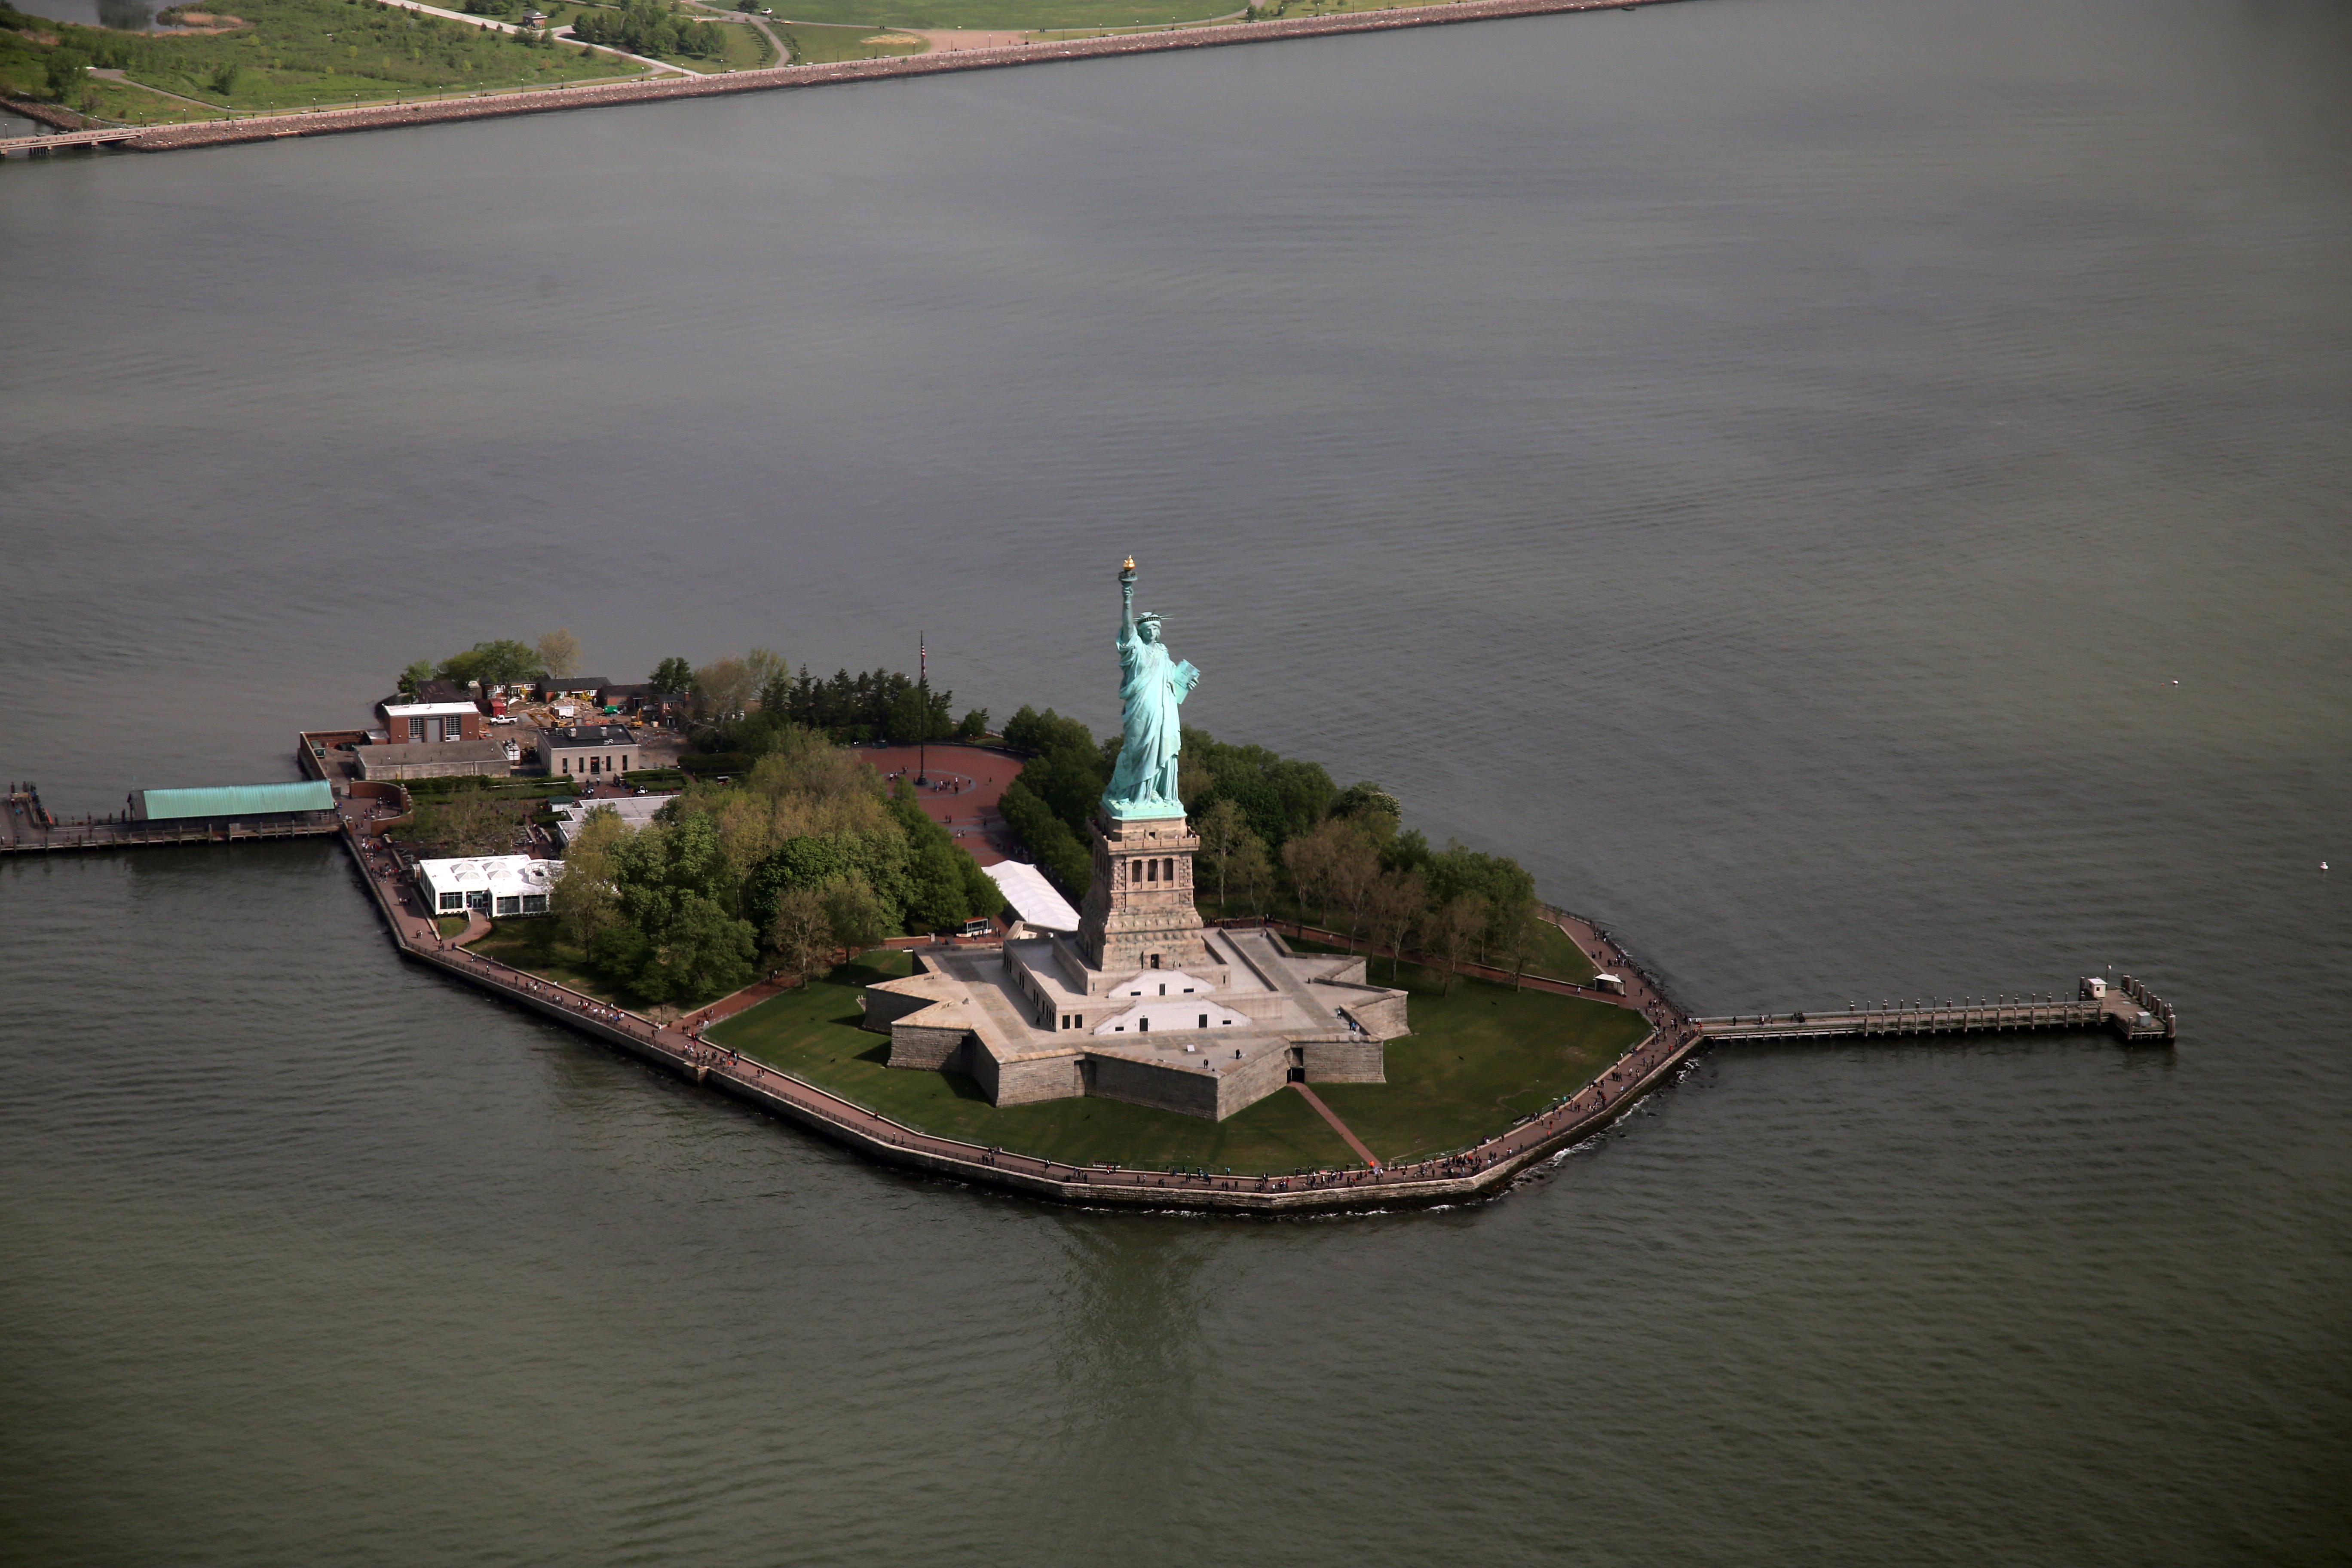
sea, water, city, new york, river, manhattan, statue, statue of liberty, reflection, vehicle, nyc, freedom, waterway, united states, ny, aerial photography